Rugby league in England

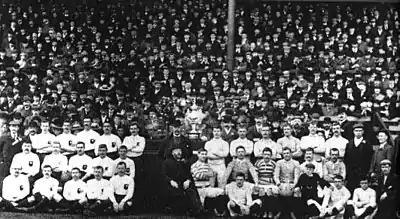
The first ever Challenge Cup final, 1897: Batley (left) vs St. Helens (right)

Rugby has long been popular in the North of England and by the 1880s the region's clubs had come to dominate. The game was popular amongst working class people, unlike the clubs in Southern England whose players belonged to the middle or upper class. Rugby competition at the time did not allow paying players any wages; the working class players felt they could not afford time off to train and play, nor could they afford to miss work through injury sustained whilst playing. The principle of amateurism, and issues of class ensured that the Rugby Football Union would not countenance professional rugby.